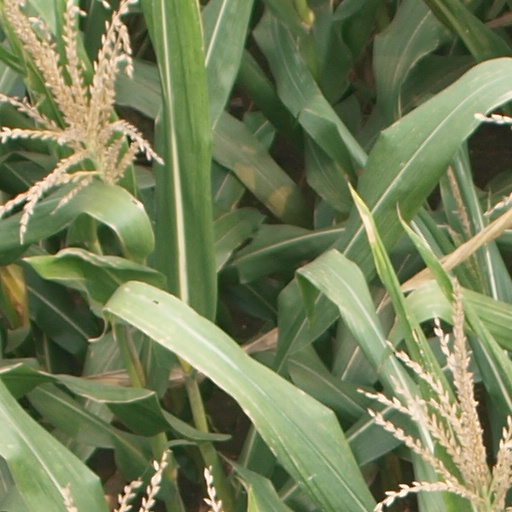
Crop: maize; corn